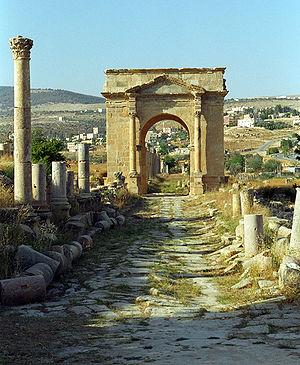
Jerash est le chef-lieu de la province de Jerash dans le royaume de Jordanie. La population de l'agglomération dépasse 120 000 habitants.